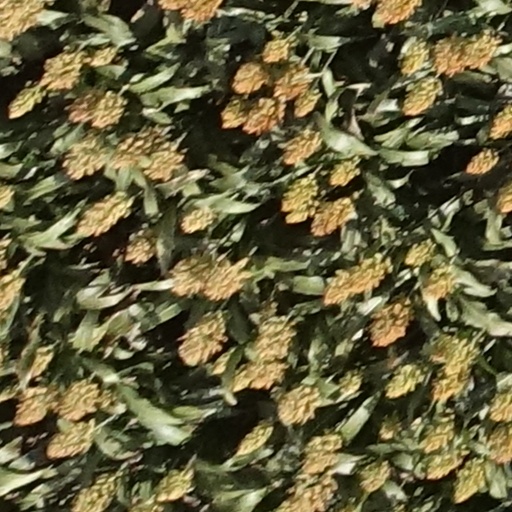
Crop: sorghum